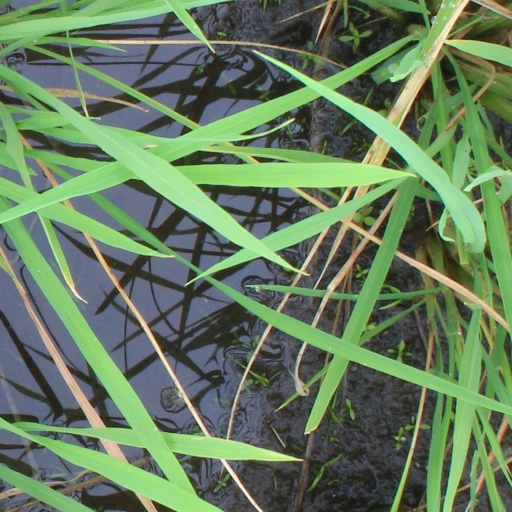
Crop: rice